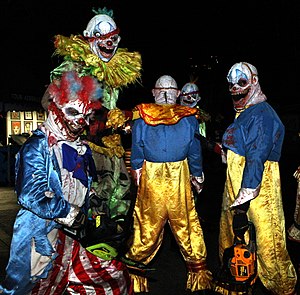
Ond klovn
En gruppe mennesker udklædt som onde klovner ved PDC 2008-fest i Universal Studios.
En ond klovn, også omtalt som skræmmeklovn, killerclown eller scary clown, er en særlig version af den traditionelle komiske klovnekarakter, hvor den legefulde muntre tone i stedet er erstattet med horror-elementer og sort humor: Den moderne arketype af den onde klovn blev populariseret af Stephen Kings roman Det Onde. Karakteren spiller på den følelse af ubehag som personer, der lider af coulrofobi oplever.